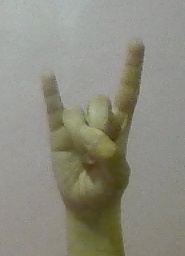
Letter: la